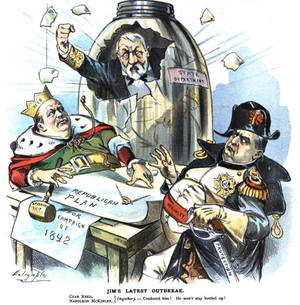
William McKinley, né le 29 janvier 1843 à Niles et assassiné le 14 septembre 1901 à Buffalo, est un homme d'État américain. Il est le 25ᵉ président des États-Unis, en fonction de 1897 à sa mort.